Cameron ram-type blowout preventer

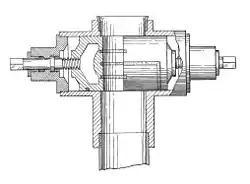
Cameron ram-type blowout preventer

The Cameron ram-type blowout preventer was the first successful blowout preventer (BOP) for oil wells. It was developed by James S. Abercrombie and Harry S. Cameron in 1922. The device was issued on January 12, 1926. The blowout preventer was designated as a Mechanical Engineering Landmark in 2003.